Edson (footballer, born 1987)

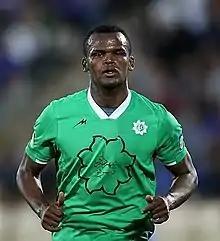
Edson playing for Machine Sazi

Edson Henrique da Silva or simply Edson (born 6 July 1987) is a Brazilian professional footballer who played as a centre-back.